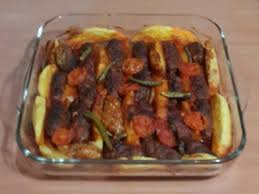
Yemek: izmir_kofte